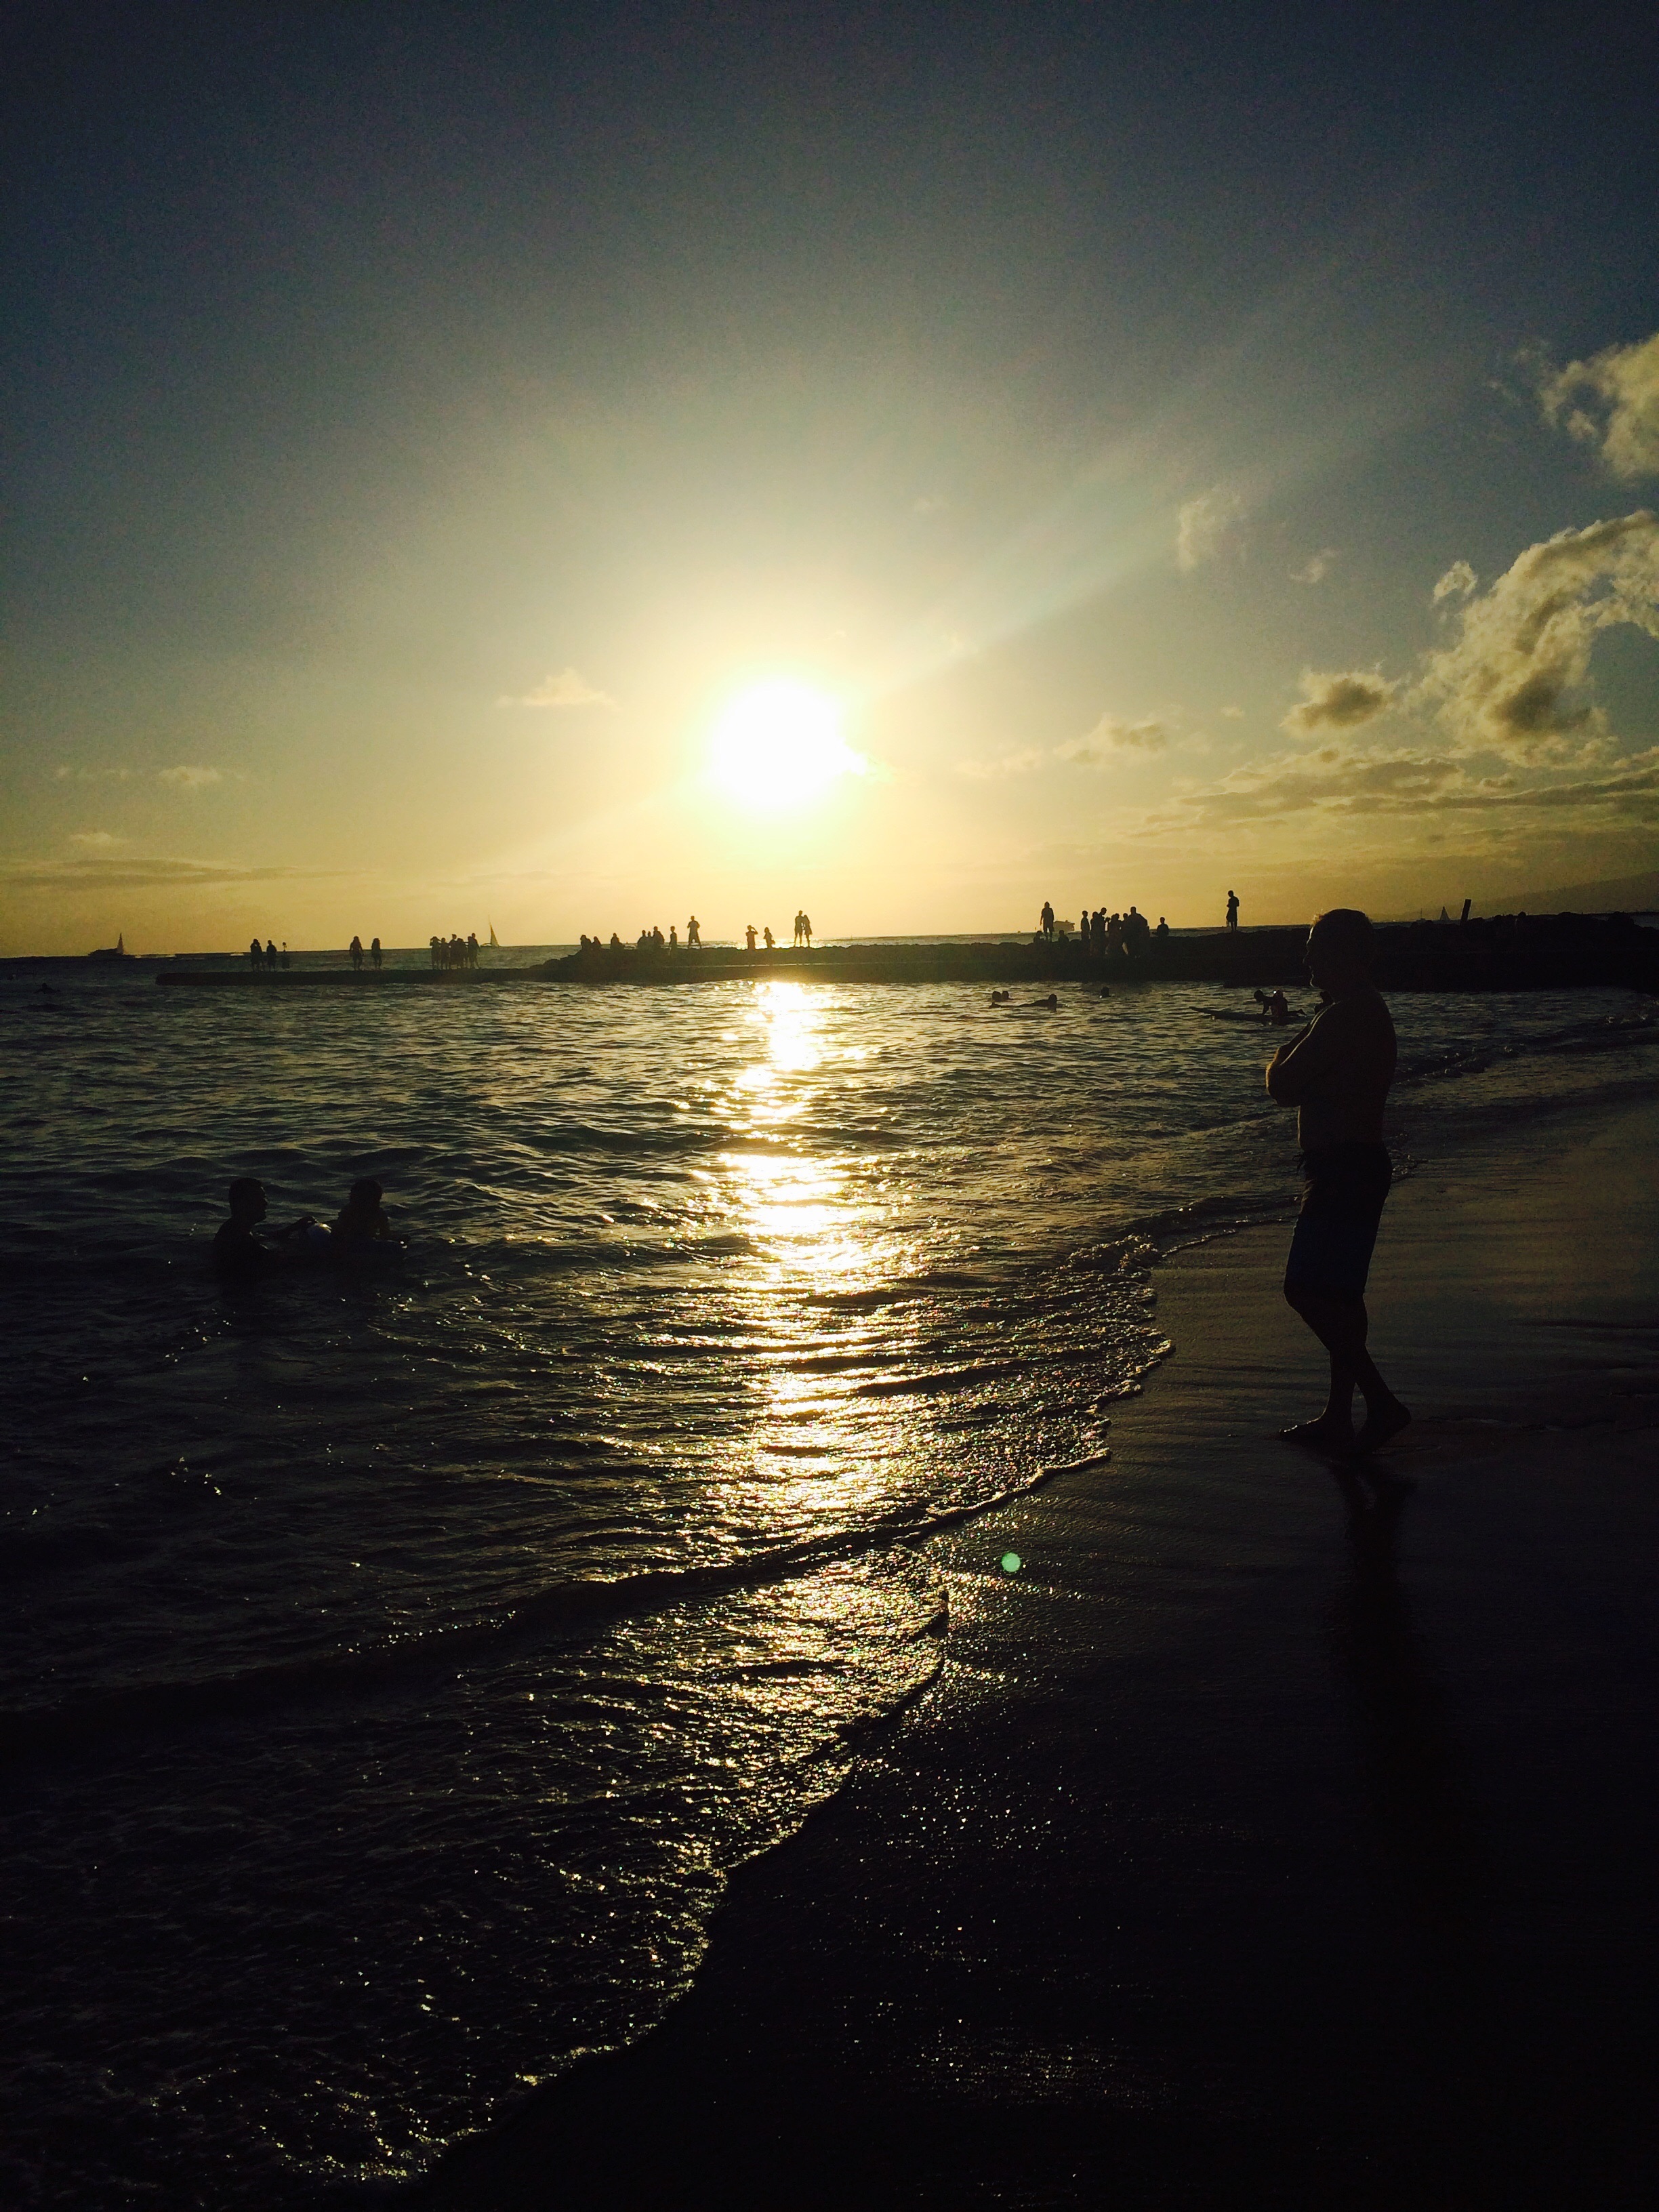
beach, sea, coast, ocean, horizon, light, cloud, sun, sunrise, sunset, sunlight, morning, shore, wave, dawn, dusk, evening, reflection, body of water, astronomical object